Slovenia in the Eurovision Song Contest 2013

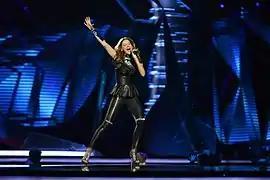
Hannah during a rehearsal before the first semi-final

Hannah took in technical rehearsals on 6 and 10 May, followed by dress rehearsals on 13 and 14 May. This included the jury final on 13 May where the professional juries of each country watched and voted on the competing entries.